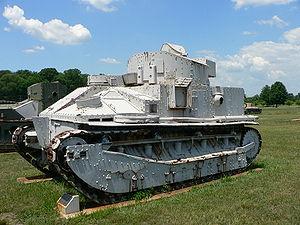
Le Vickers Medium Mark II était un char britannique construit par Vickers durant l'Entre-deux-guerres. Le Medium Mark II, était basé sur le Medium Mark I, et fut développé pour remplacer les Medium Mark C encore en usage à ce moment là. La conception et la production s'étalèrent entre 1925 et 1934. Le Medium Mark II fut ensuite remplacé en 1939 par le Cruiser Mk I. Il possédait plusieurs améliorations par rapport au Vickers Mark I : une amélioration de sa superstructure, notamment la visière du pilote qui se trouvait désormais au dessus et non plus devant ; une meilleur protection des suspensions ; et des embrayages Rackham. En raison d'un poids légèrement plus important, sa vitesse de 21 km/h était plus faible que celle du Medium Mark I.